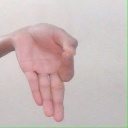
अक्षर: ज्ञ